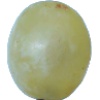
Label: Grape White 1